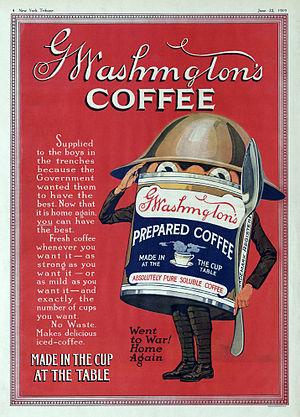
George Constant Louis Washington, né en mai 1871 à Courtrai, en Belgique, et décédé le 29 mars 1946 à Mendham, est un inventeur américain et un homme d'affaires d'origine anglo-belge. Il est surtout connu pour la première mise au point d'un procédé de fabrication de café soluble et la compagnie qu'il a fondée pour le produire à grande échelle, la G. Washington Coffee Company.